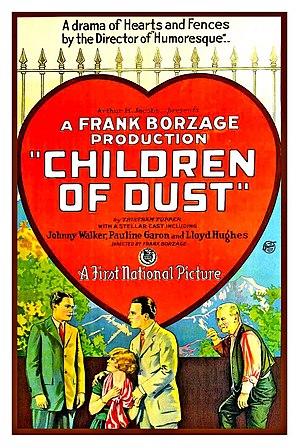
Children of the Dust est un film muet américain réalisé par Frank Borzage, sorti en 1923.